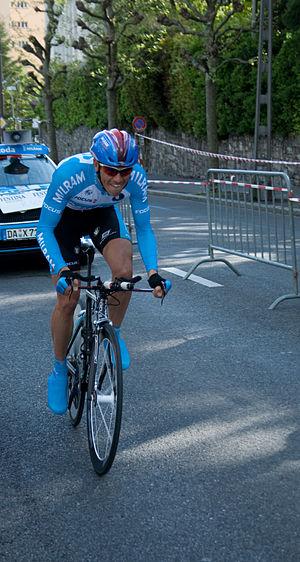
Ronny Scholz lors du prologue du Tour de Romandie 2009